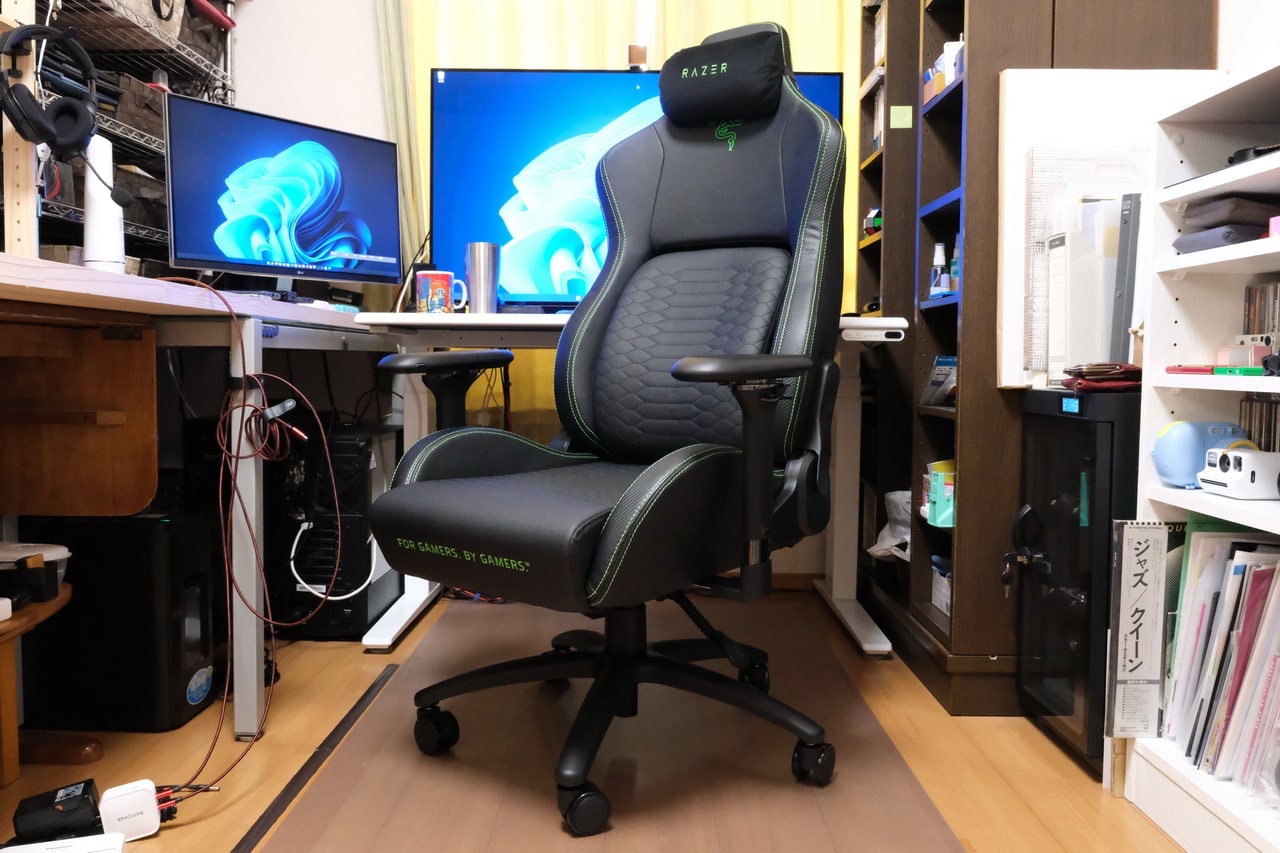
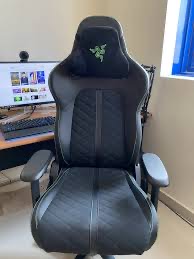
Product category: items_chair
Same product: no